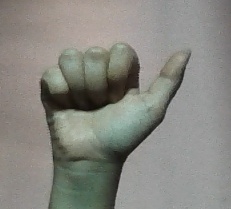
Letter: dhad